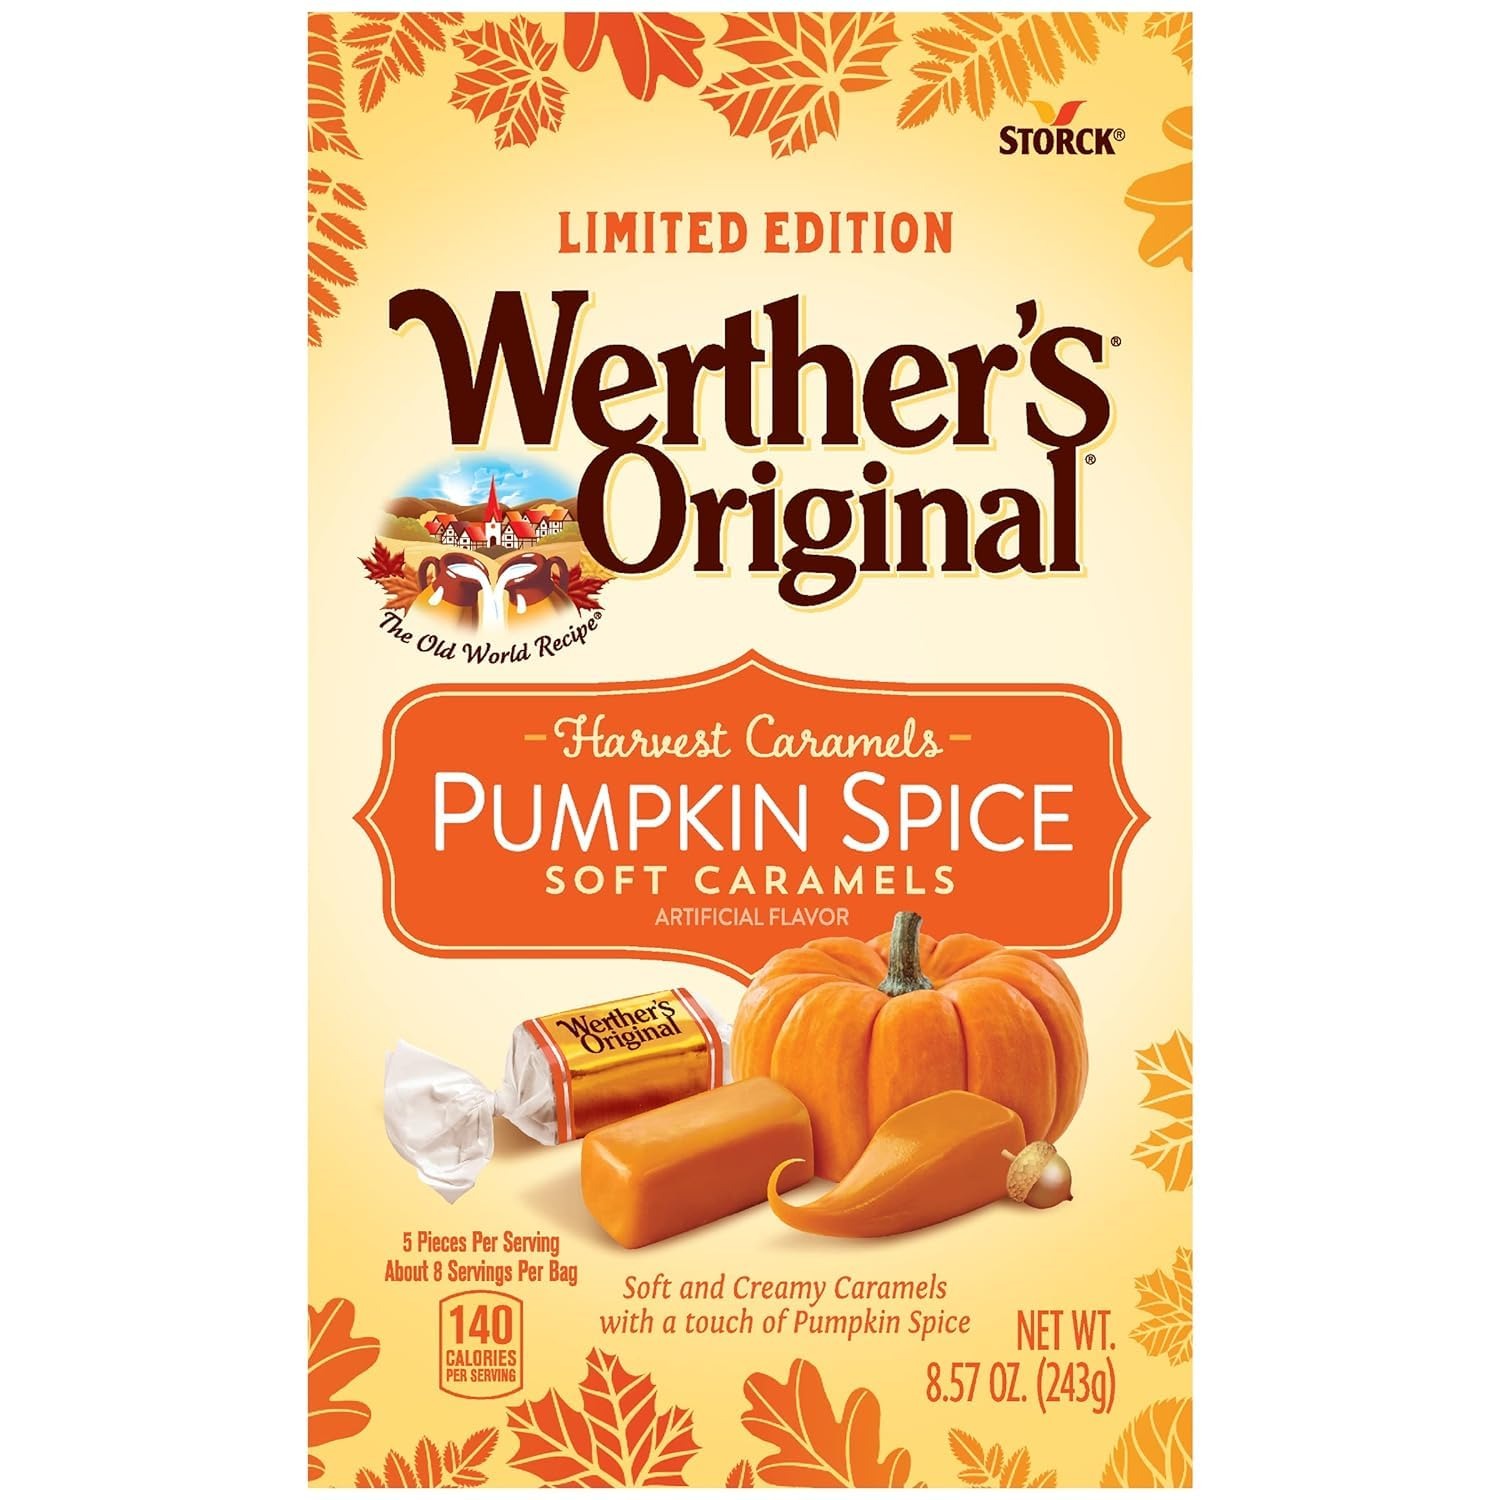
Item Name: Werther's Original Pumpkin Spice Soft Caramels
Value: 8.57
Unit: Ounce

Price: 6.76